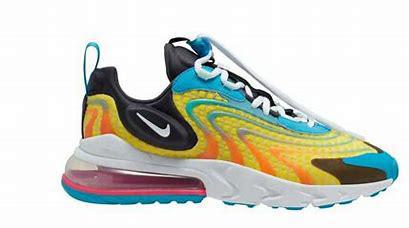
Brand: Nike
Model: Air Max 270 React ENG